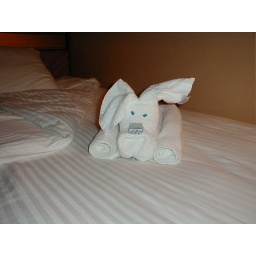
The first of multiple towel animals on board the ship in my state room